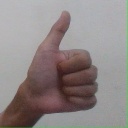
अक्षर: थ